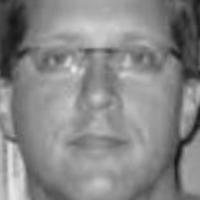
Age group: age 31-40